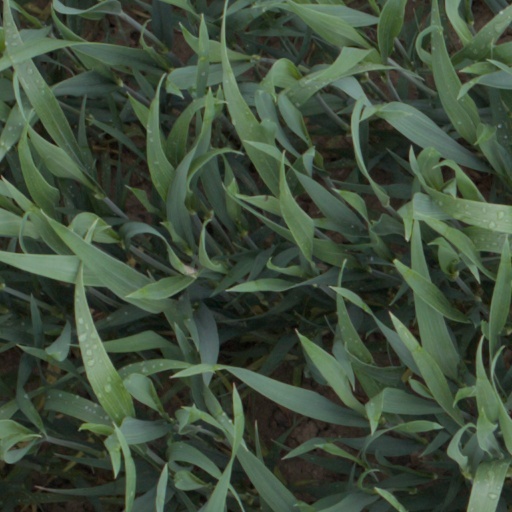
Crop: wheat